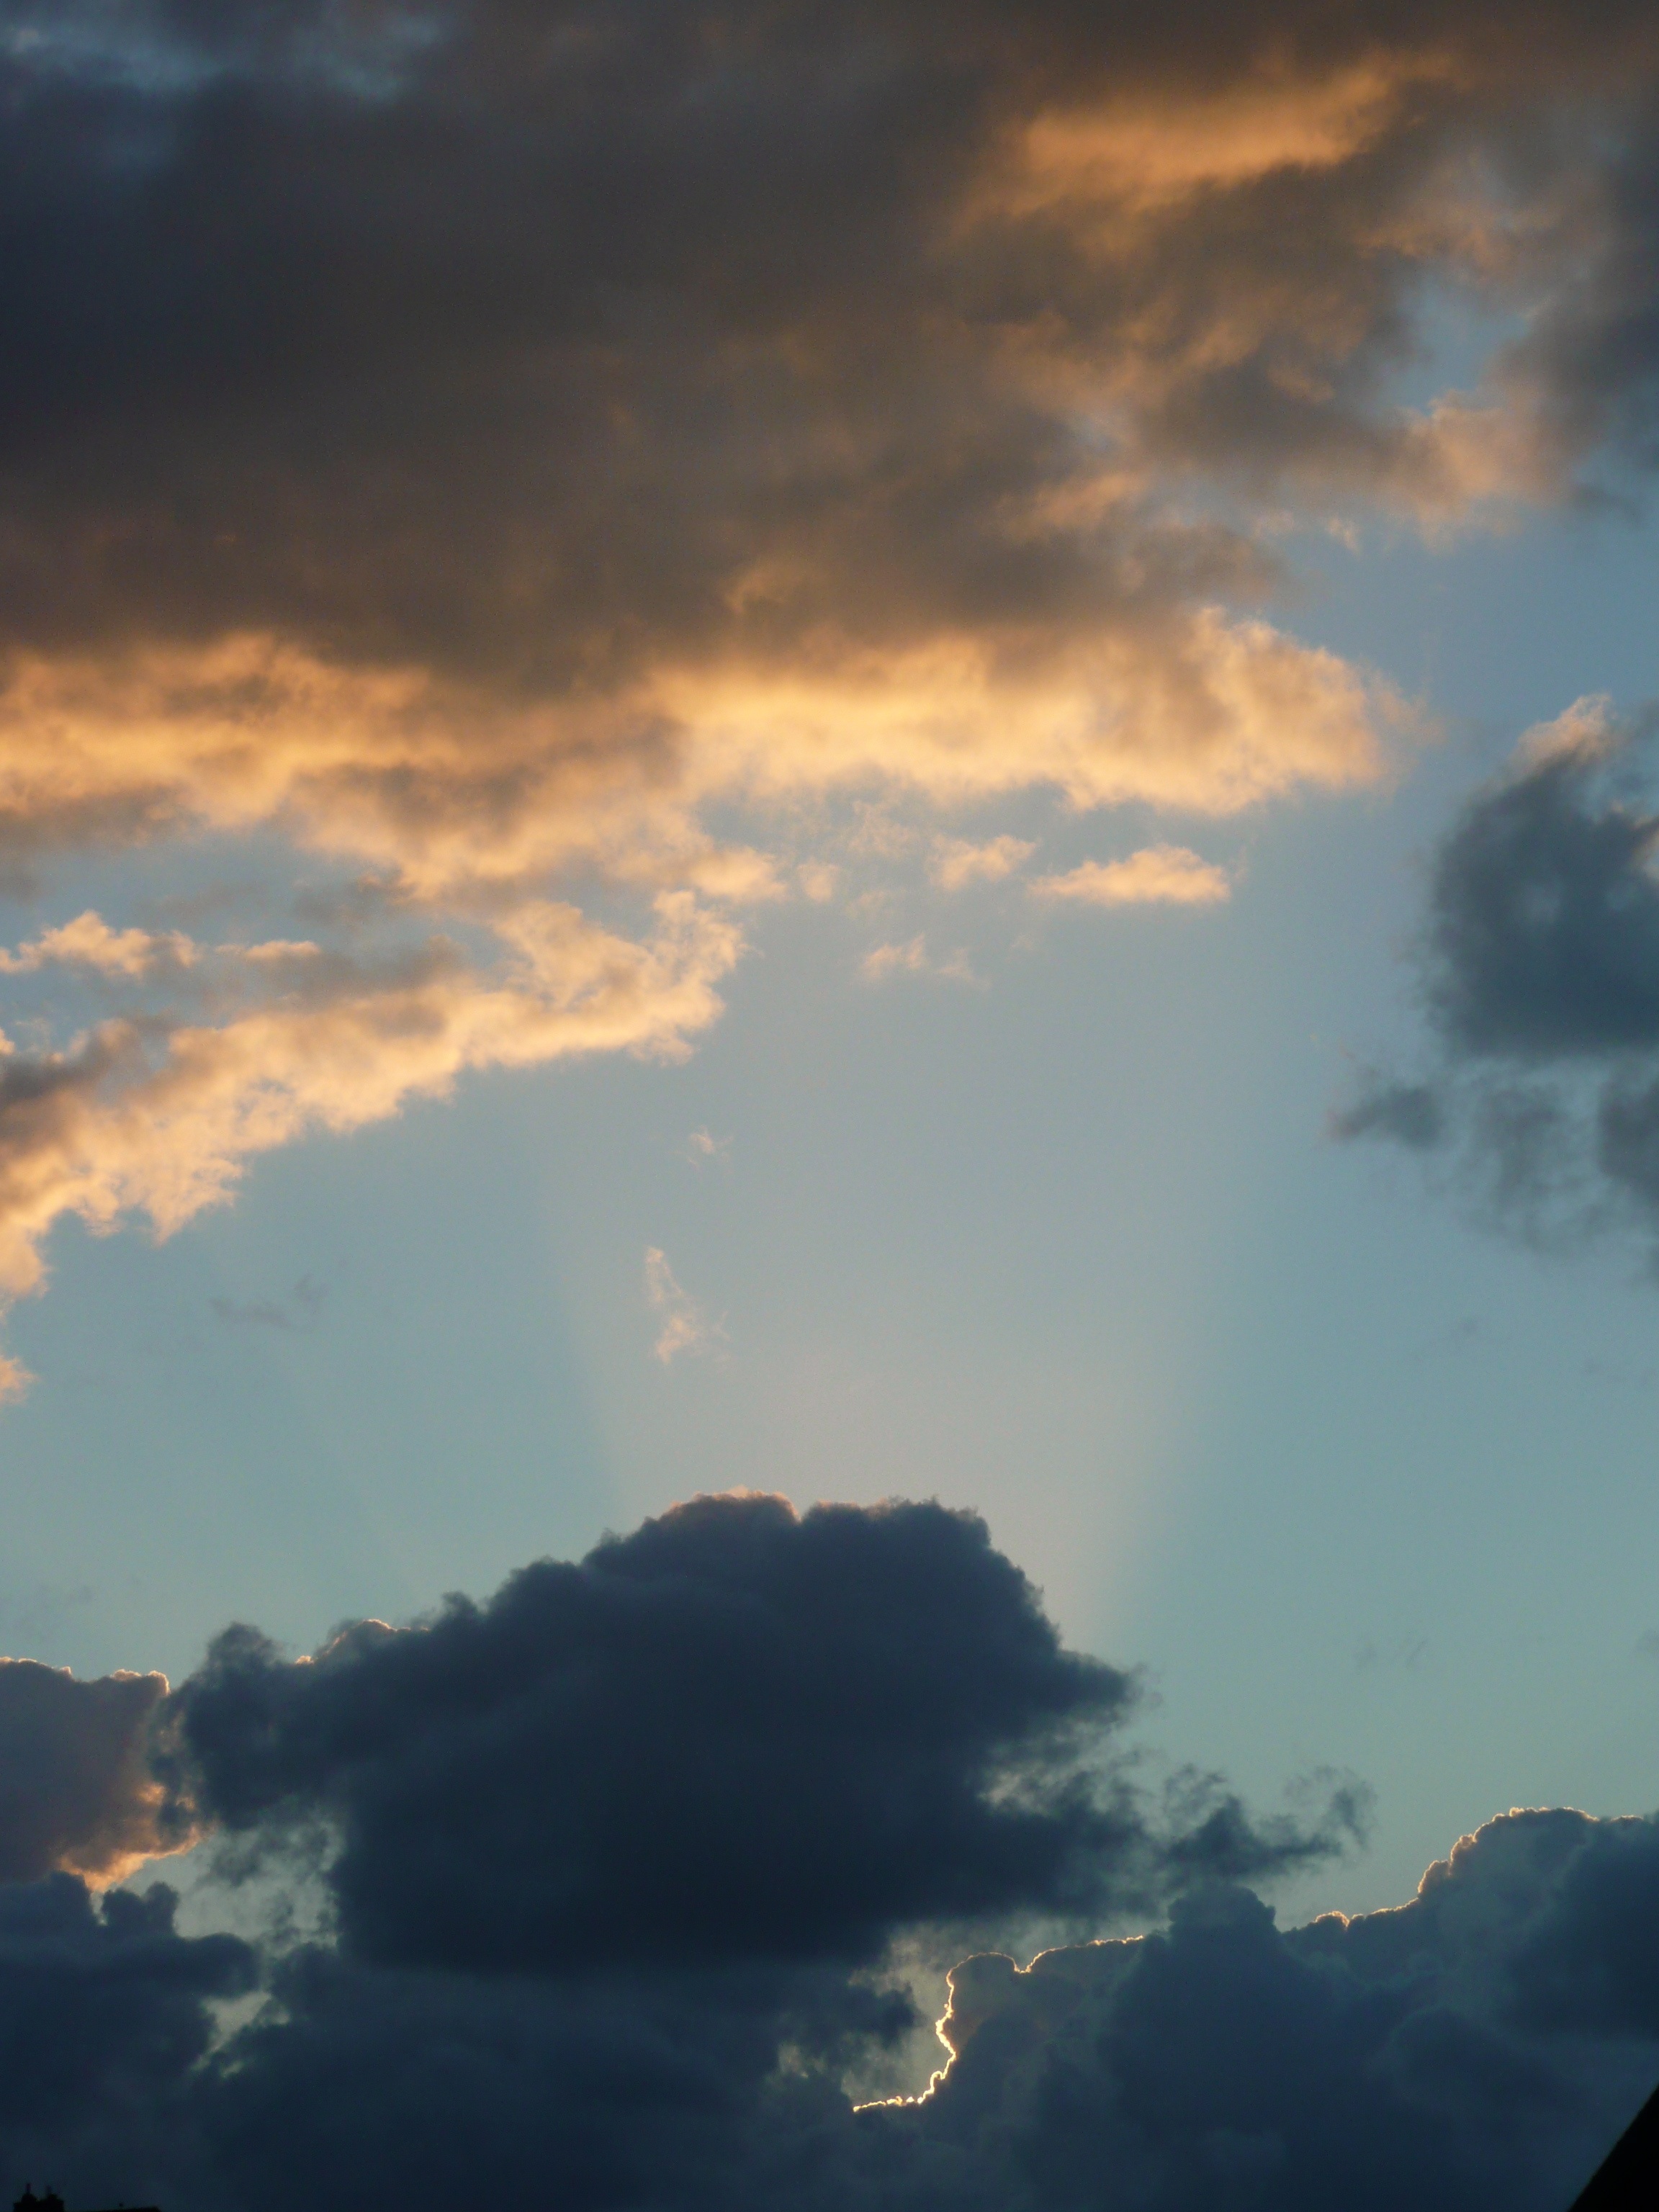
horizon, light, cloud, sky, sunrise, sunset, sunlight, morning, dawn, atmosphere, dusk, evening, cumulus, blue, clouds, rays, afterglow, meteorological phenomenon, atmosphere of earth